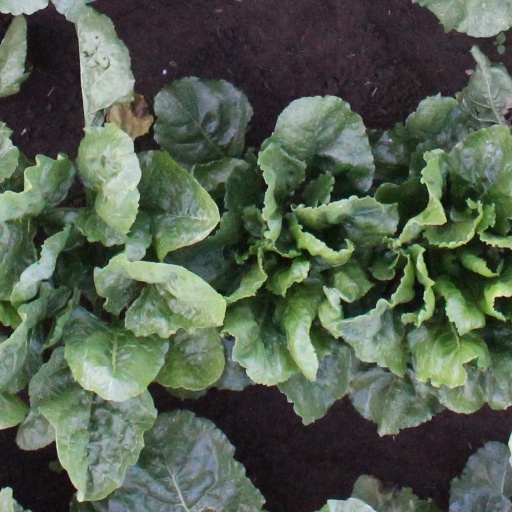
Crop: sugar beet